Double Asteroid Redirection Test

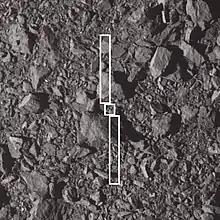
Footprint of DART spacecraft over the spot where it impacted asteroid Dimorphos

The DART impact on the center of Dimorphos decreased the orbital period, previously 11 hours and 52 minutes, by 33±1 minutes. This large change indicates the recoil from material excavated from the asteroid and ejected into space by the impact (known as ejecta) contributed significant momentum change to the asteroid, beyond that of the DART spacecraft itself. Researchers found the impact caused an instantaneous slowing in Dimorphos's speed along its orbit of about 2.7 millimeters per second — again indicating the recoil from ejecta played a major role in amplifying the momentum change directly imparted to the asteroid by the spacecraft. That momentum change was amplified by a factor of 2.2 to 4.9 (depending on the mass of Dimorphos), indicating the momentum change transferred because of ejecta production significantly exceeded the momentum change from the DART spacecraft alone. While the orbital change was small, the change is in the velocity and over the course of years will accumulate to a large change in position. For a hypothetical Earth-threatening body, even such a tiny change could be sufficient to mitigate or prevent an impact, if applied early enough. As the diameter of Earth is around 13,000 kilometers, a hypothetical asteroid impact could be avoided with as little of a shift as half of that (6,500 kilometers). A velocity change accumulates to that distance in approximately 10 years.